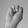
ASL letter: M